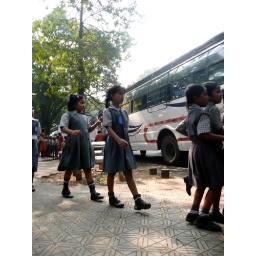
Mumbai girls in their uniforms on a field trip with the class